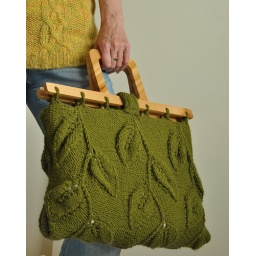
A Walk Among Trees - knitted leafy handbag with cedar handles in forest green shades - eco-fashion